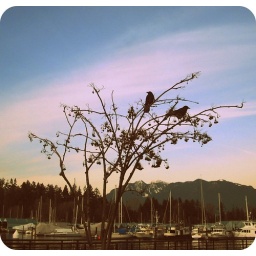
two birds in a tree